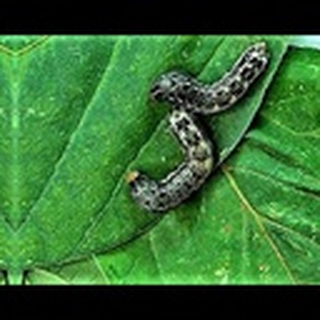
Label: cotton_army_worm